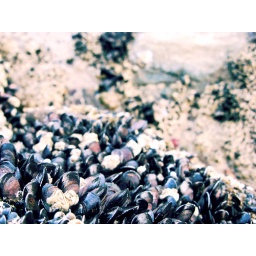
Barnacles in a rock pool on Lorne beach